One China

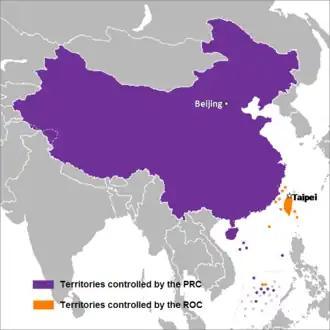
Territory controlled by the People's Republic of China (purple) and the Republic of China (orange). The size of minor islands has been exaggerated in this map for ease of identification.

The Dutch established a colony on Taiwan in 1624 based in present-day Tainan. Shortly after, the Spanish established a colony in Northern Taiwan in 1626, but were driven out by the Dutch in 1642. It was during this time that large-scale Chinese migration from nearby Fujian Province began. The Dutch colony was later conquered by Zheng Chenggong (Koxinga), a Ming-loyalist, in 1662 as the Kingdom of Tungning, before being incorporated by the Qing dynasty in 1683 as part of Fujian Province. In 1887, it was officially made a separate Fujian-Taiwan Province. Taiwan remained a province for eight years until it was ceded to Japan under the Treaty of Shimonoseki in 1895 following the First Sino-Japanese War.